Westville (Georgia)

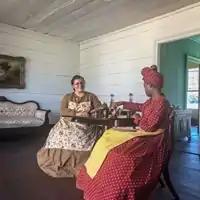
Two of Historic Westville's interpreters, in the Singer House's parlor

By 1969, the new museum had purchased the West Collection and opened to the public in the Spring of 1970. The six oldest buildings at the Jonesboro site were moved to Westville, along with many West artifacts. The rest of the collection has been assembled mostly by donations from many different people. In 2001, Westville Historic Handicrafts became Historic Westville with the goal of expanding interpretation from handicrafts to interpreting living history, demonstrations, and crafts.